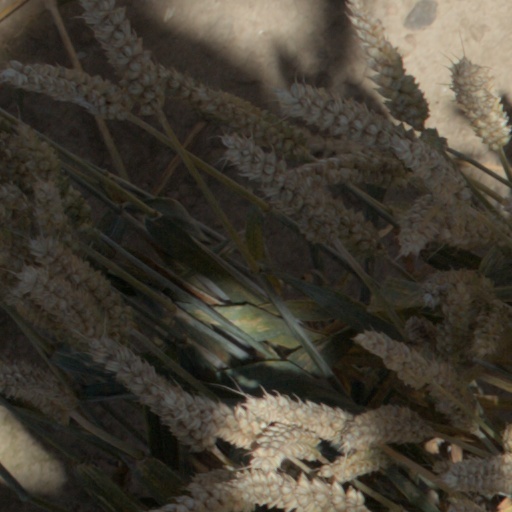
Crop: wheat